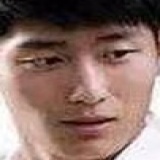
diễn viên Đậu Kiêu